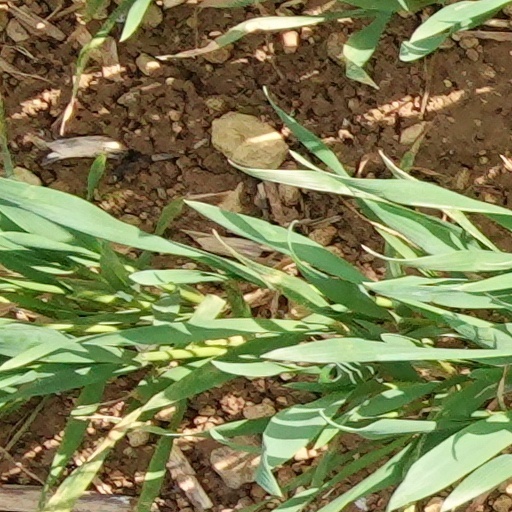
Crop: wheat